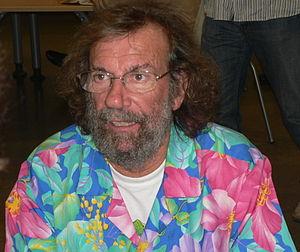
Antoine (Pierre Antoine Muraccioli), chanteur français, signant des autographes lors d'une présentation de son film sur Madagascar à Grenoble, France